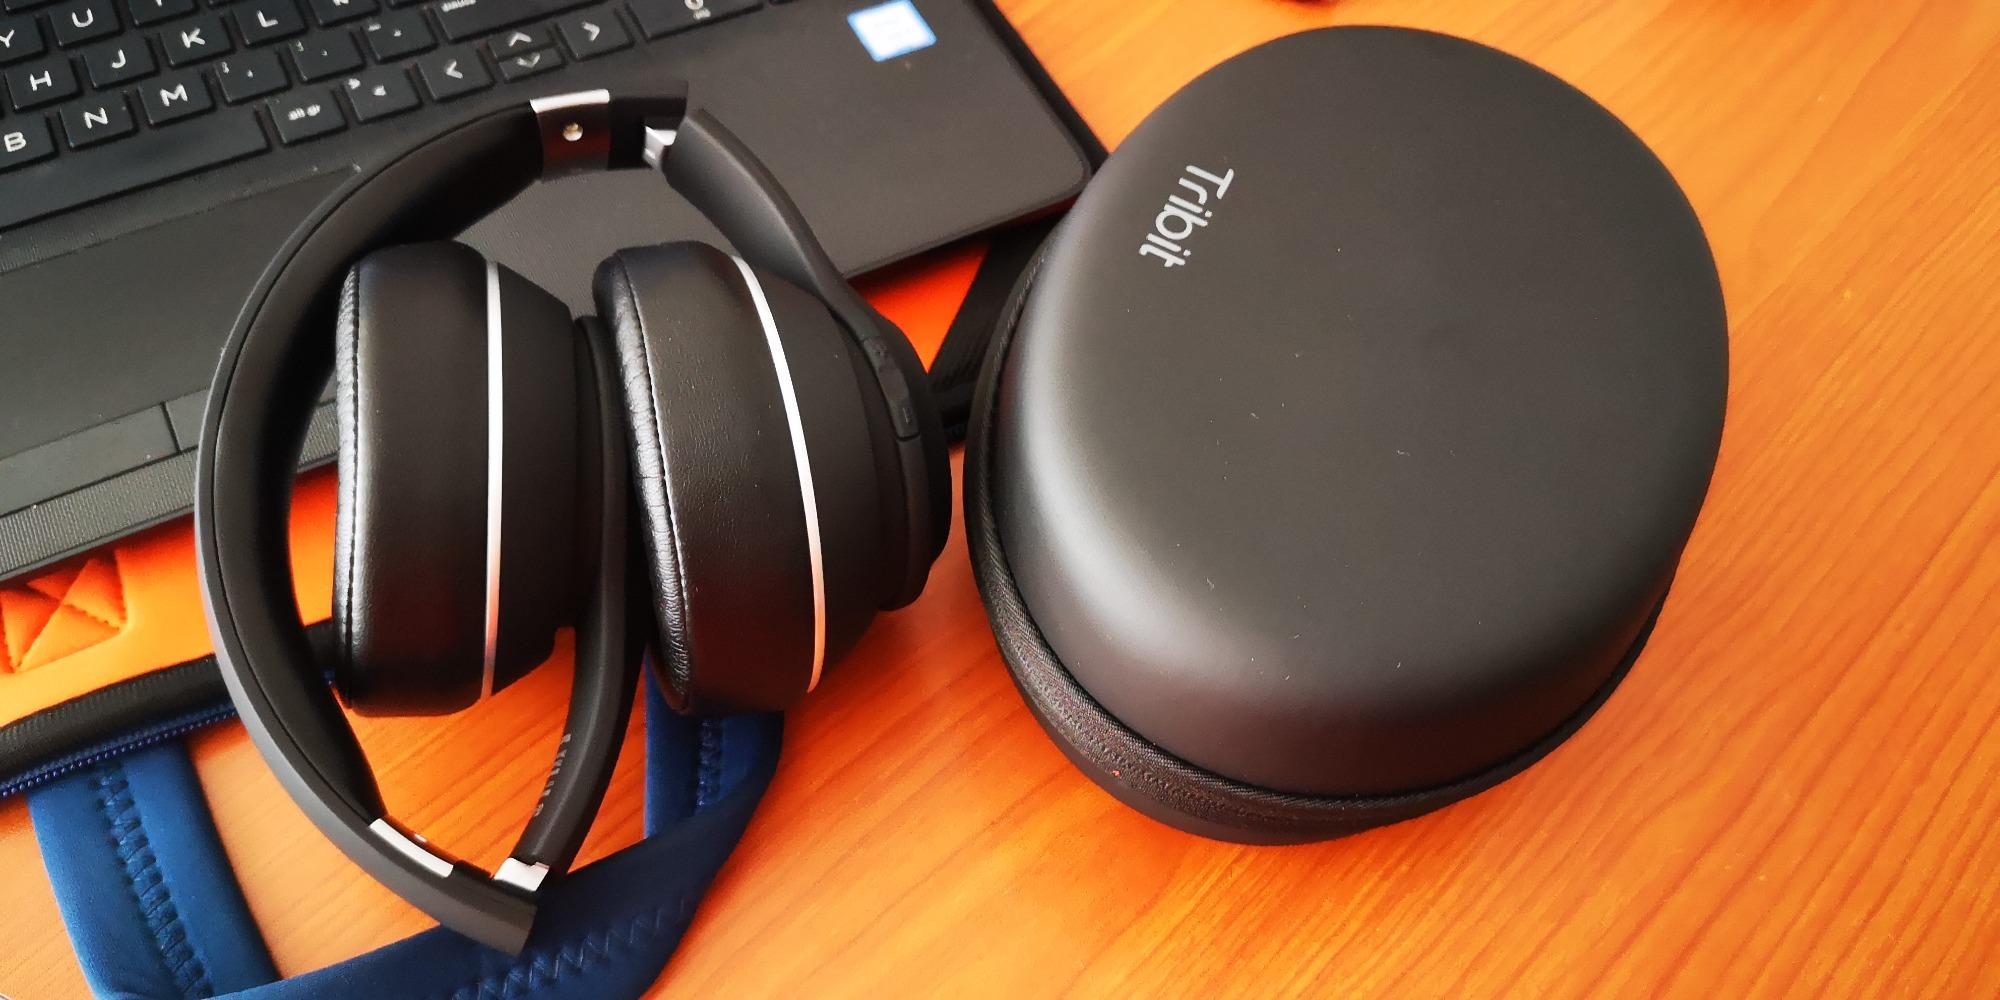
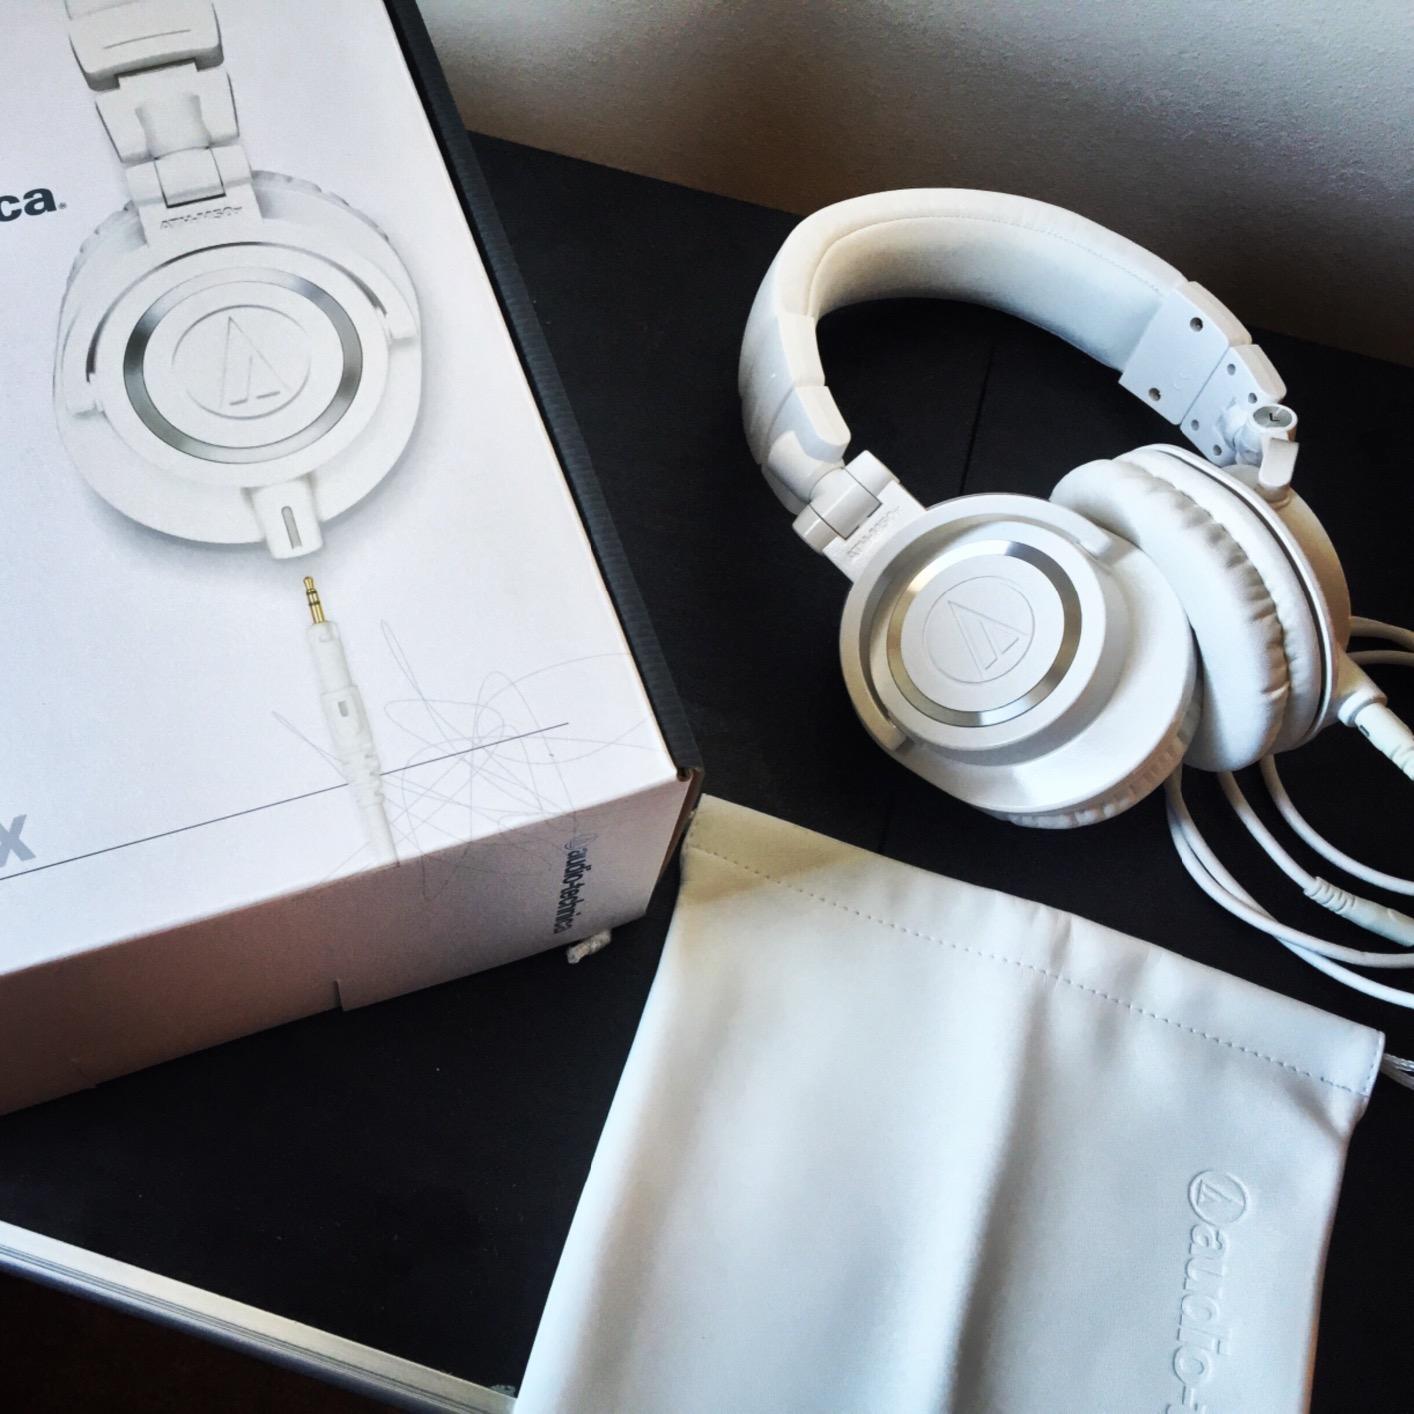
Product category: headphones
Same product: no